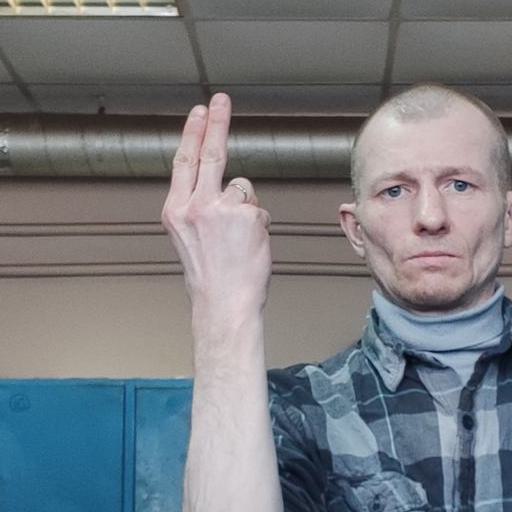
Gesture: two_up_inverted